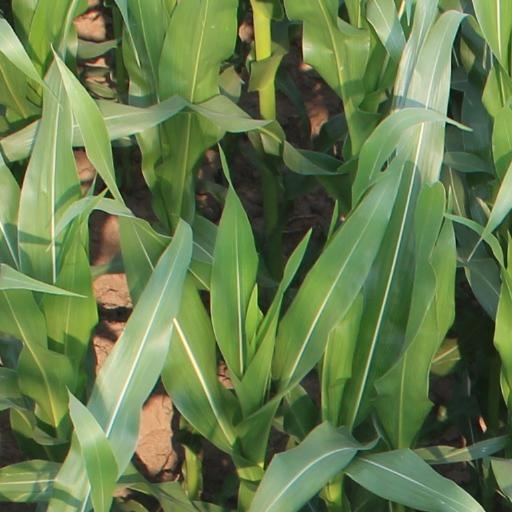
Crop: maize; corn